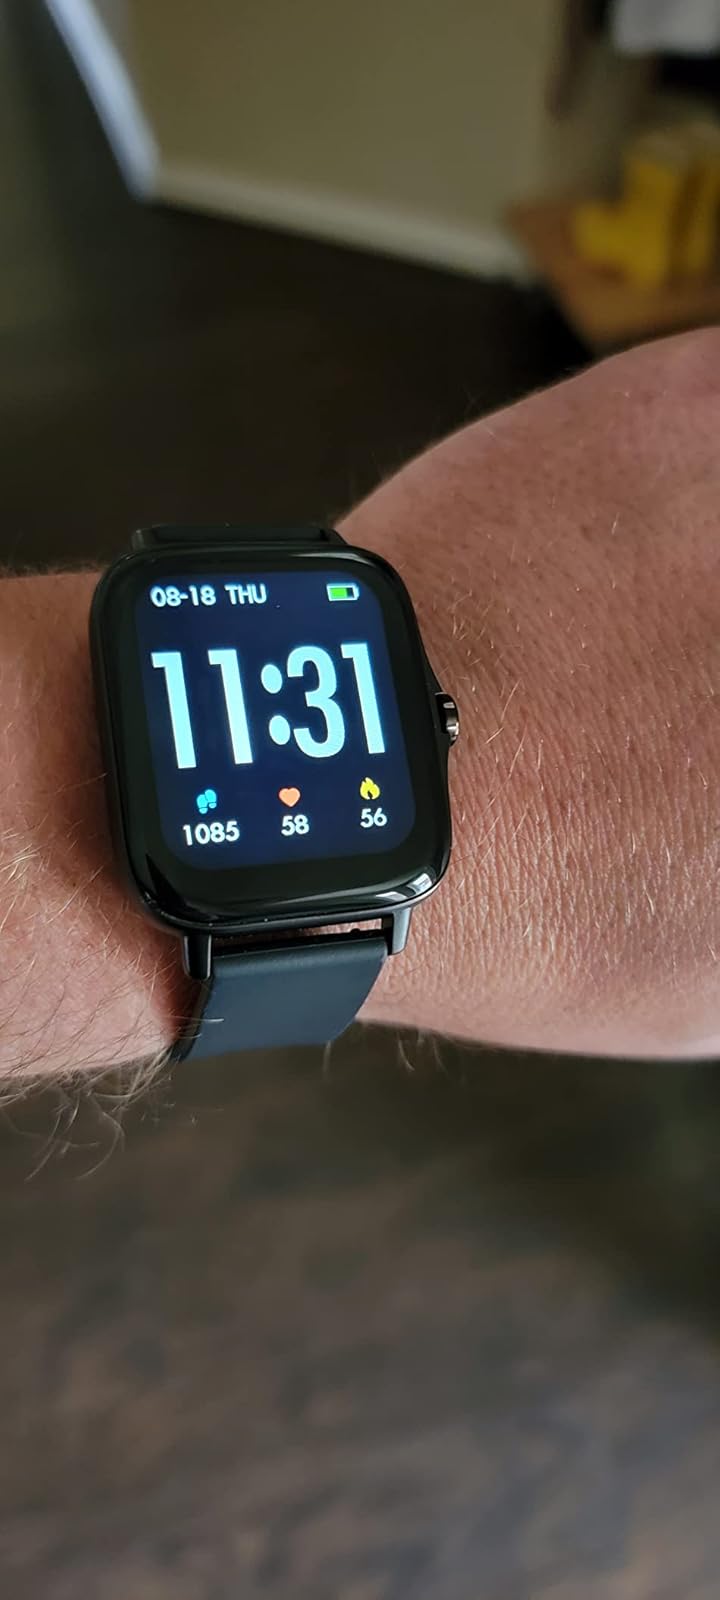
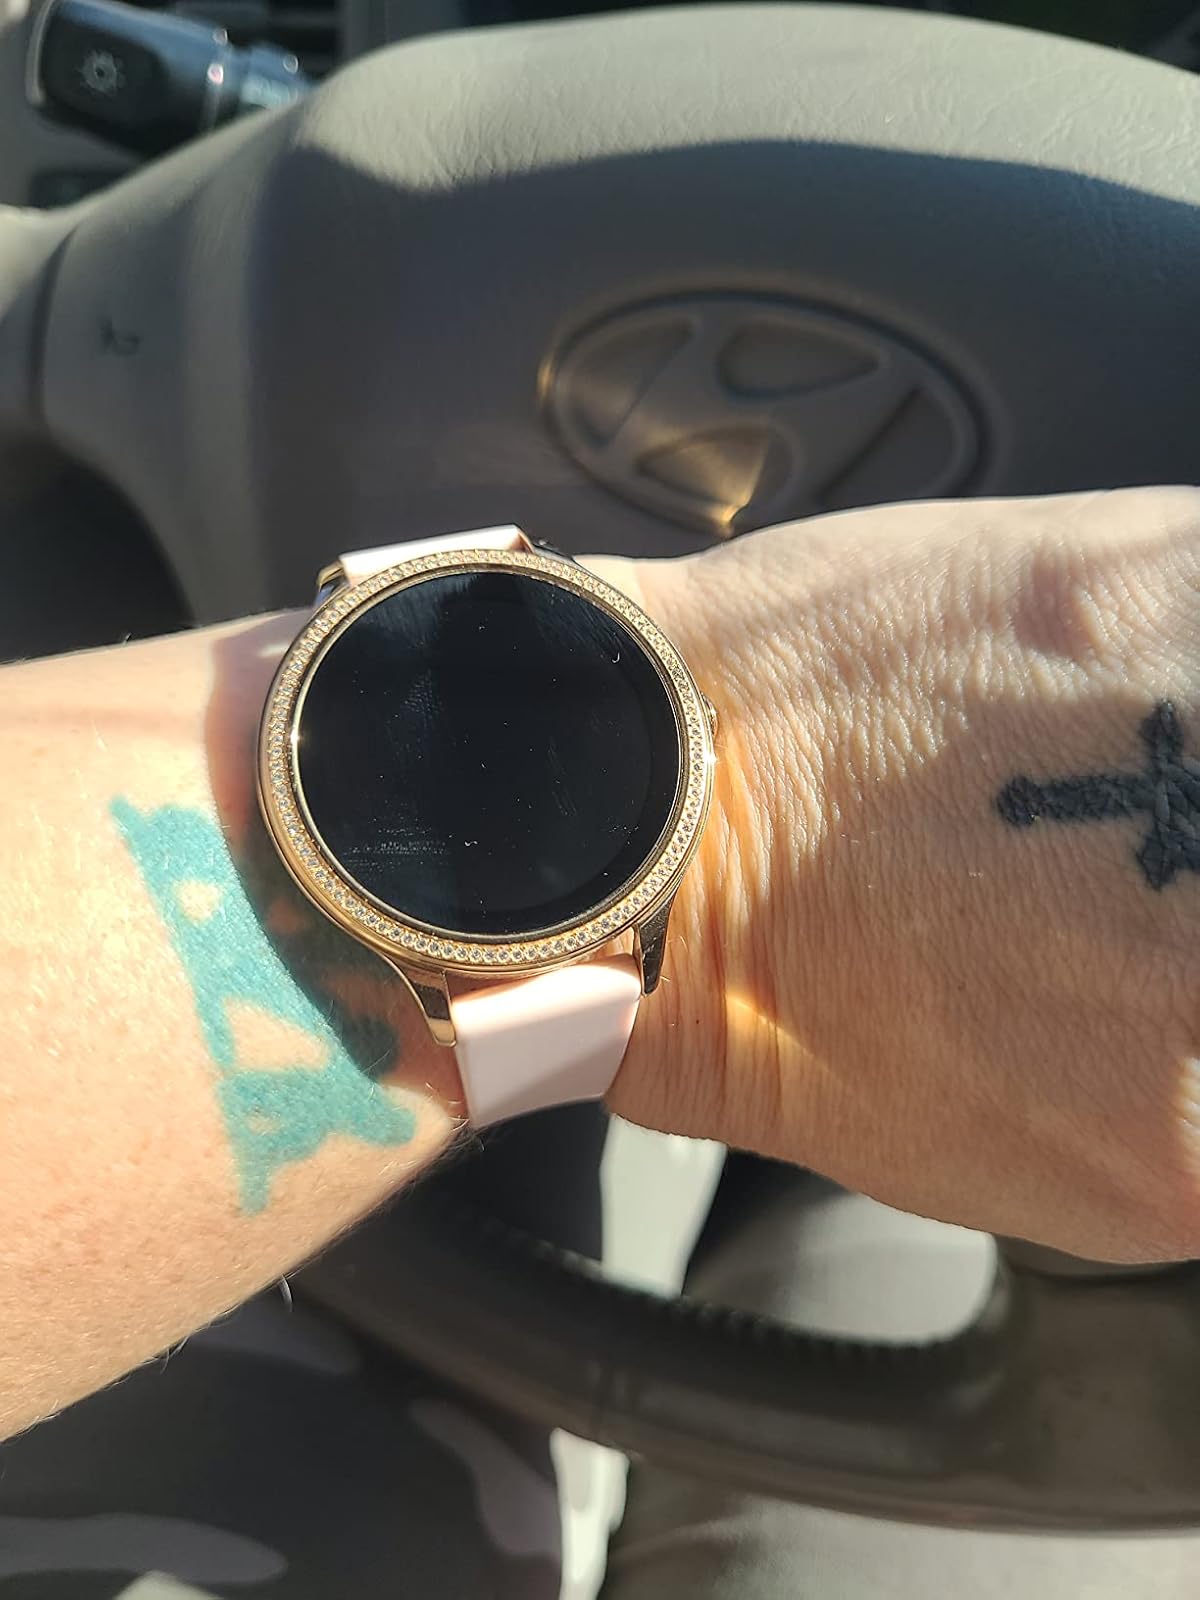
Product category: smartwatch
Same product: no